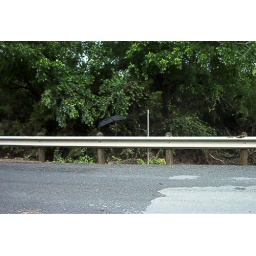
Bumper from a truck that was stuck in high water on the bridge on county road 1869 in Liberty Hill, Tx